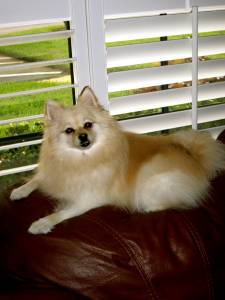
Animal: dog
Breed: pomeranian